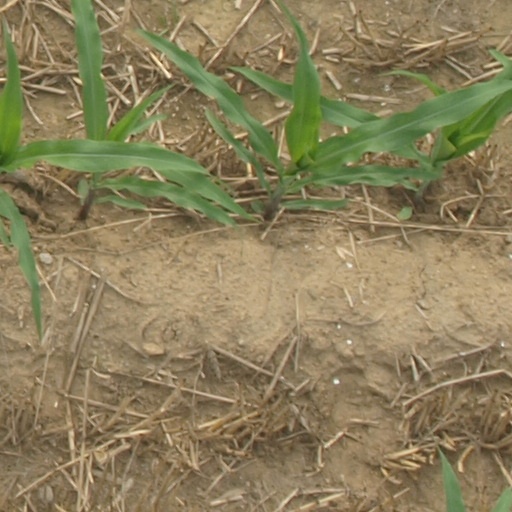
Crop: maize; corn